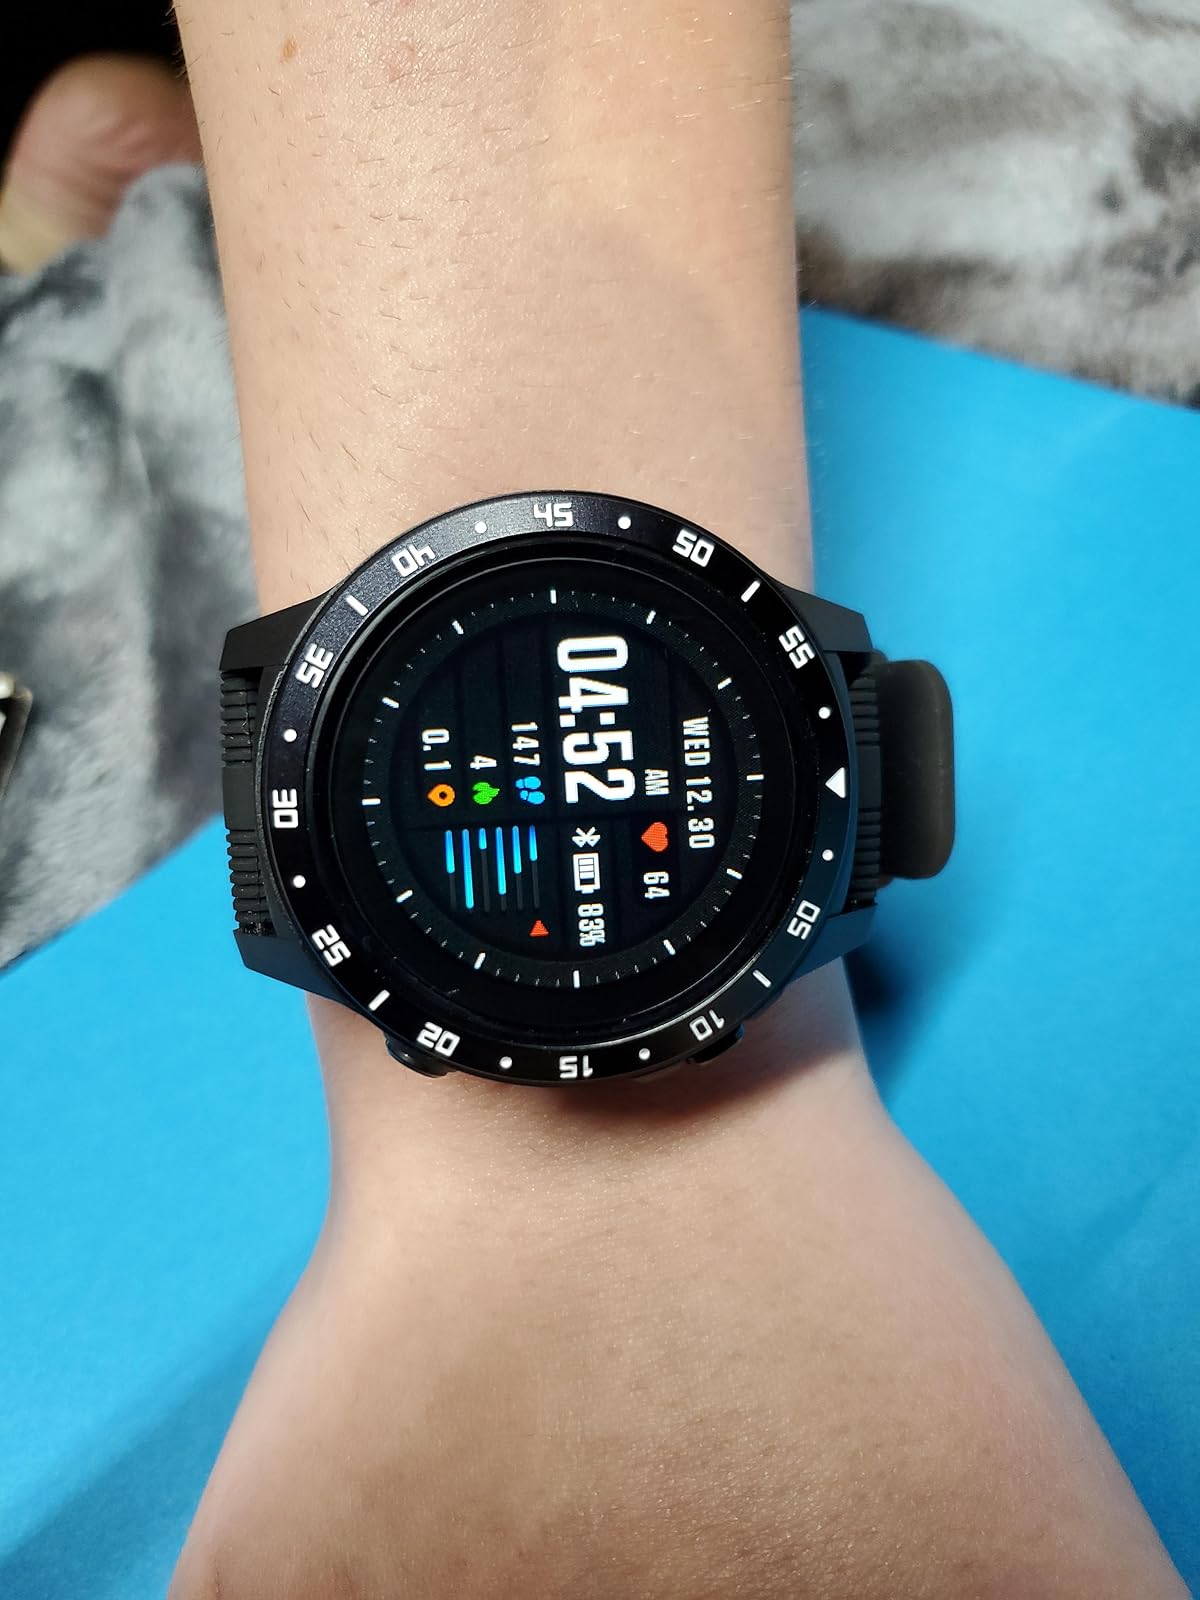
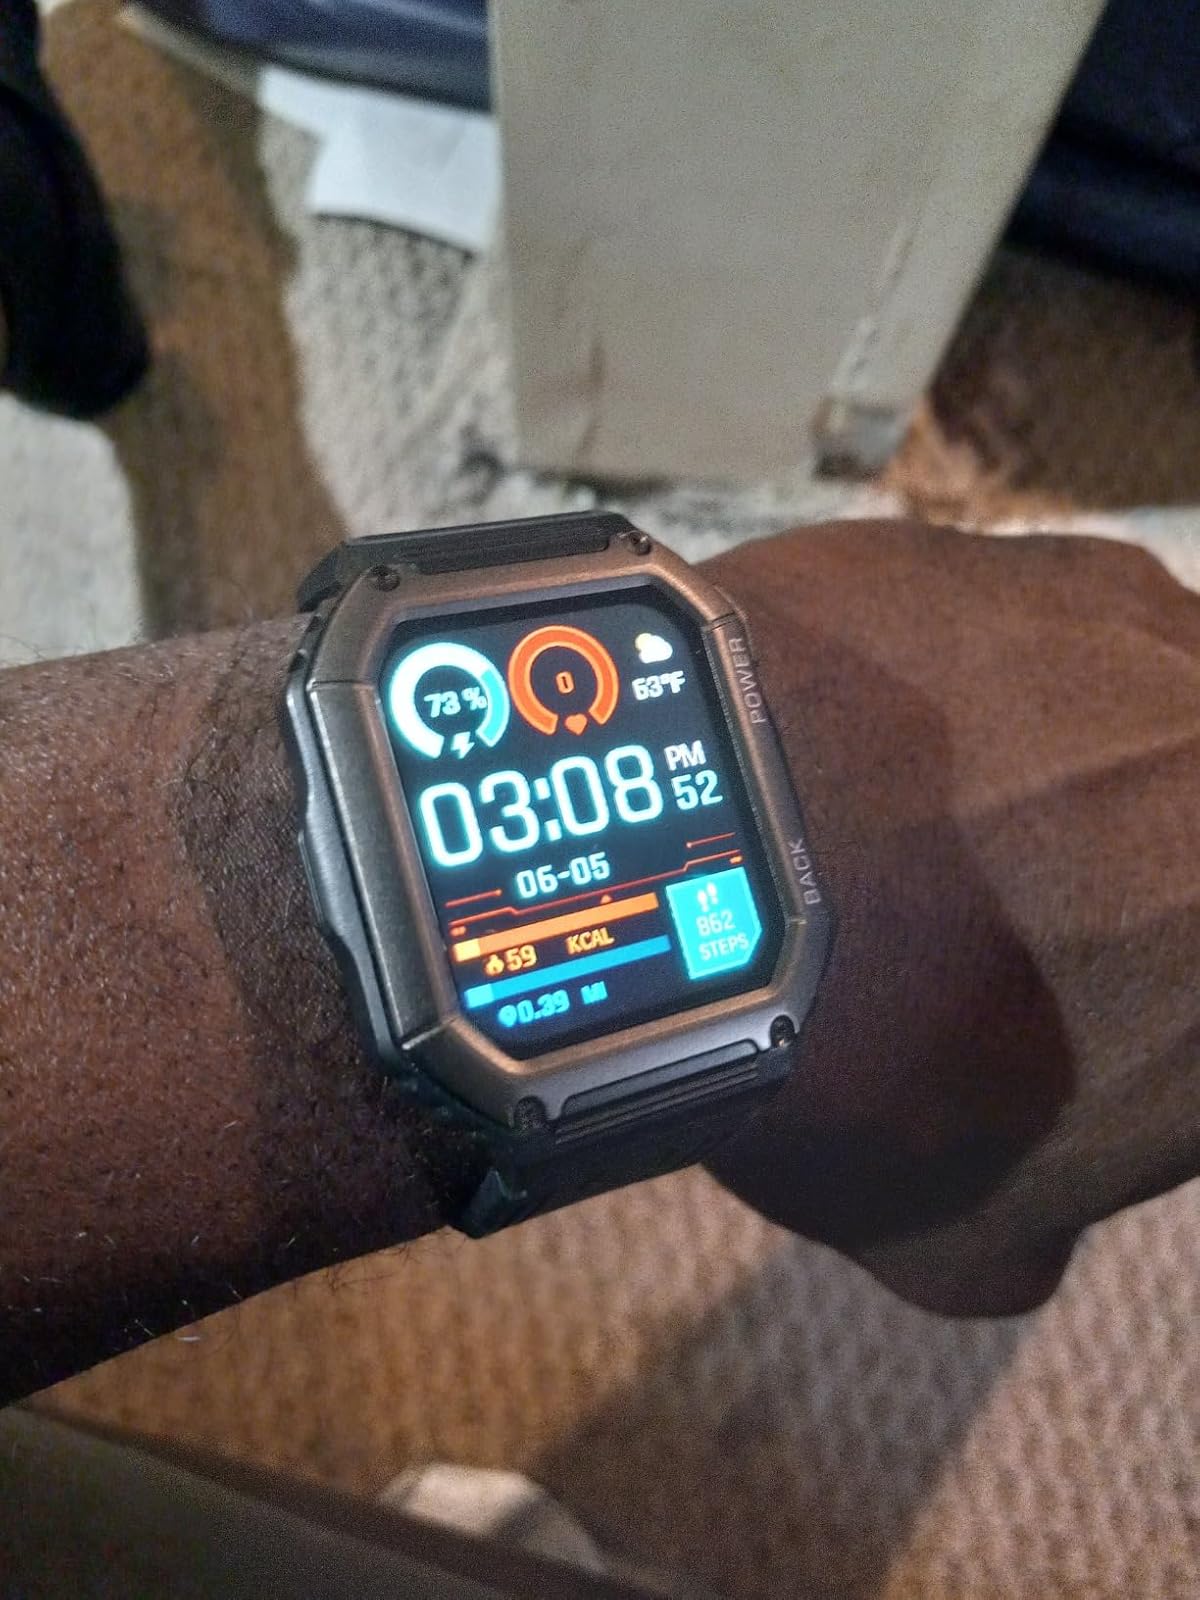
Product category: smartwatch
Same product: no